Phosphatidylethanolamine N-methyltransferase

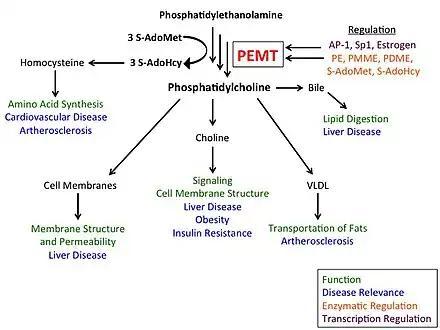
Overview of biological roles and regulation of phosphatidylethanolamine N-methyltransferase (PEMT)

PEMT deficiency in mice, genetically induced by PEMT gene knockout, produced minimal effect on PE and PC levels. However, upon being fed a choline-deficient diet, the mice developed severe liver failure. Rapid PC depletion due to biliary PC secretion, as well as protein leakage from loss of membrane integrity due to lowered PC/PE ratios, led to steatosis and steatohepatitis.